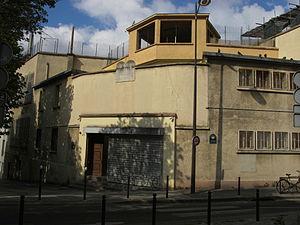
Synagogue Belleville, Paris
Cet article recense les monuments historiques protégé au titre du Patrimoine du XXᵉ siècle du département du Paris, en France.